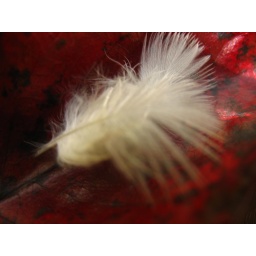
A single feather floats. In the clear blue sky, It floats in the breeze. It climbs ever so high